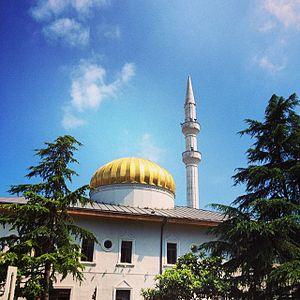
Batoumi est une ville de Géorgie, capitale de la région autonome d'Adjarie détachée de l'ancienne région historique de Gourie, et ayant le statut de ville depuis 1878, avec une population estimée à 154 600 habitants le 1ᵉʳ janvier 2016 selon l'Office national des statistiques de Géorgie.